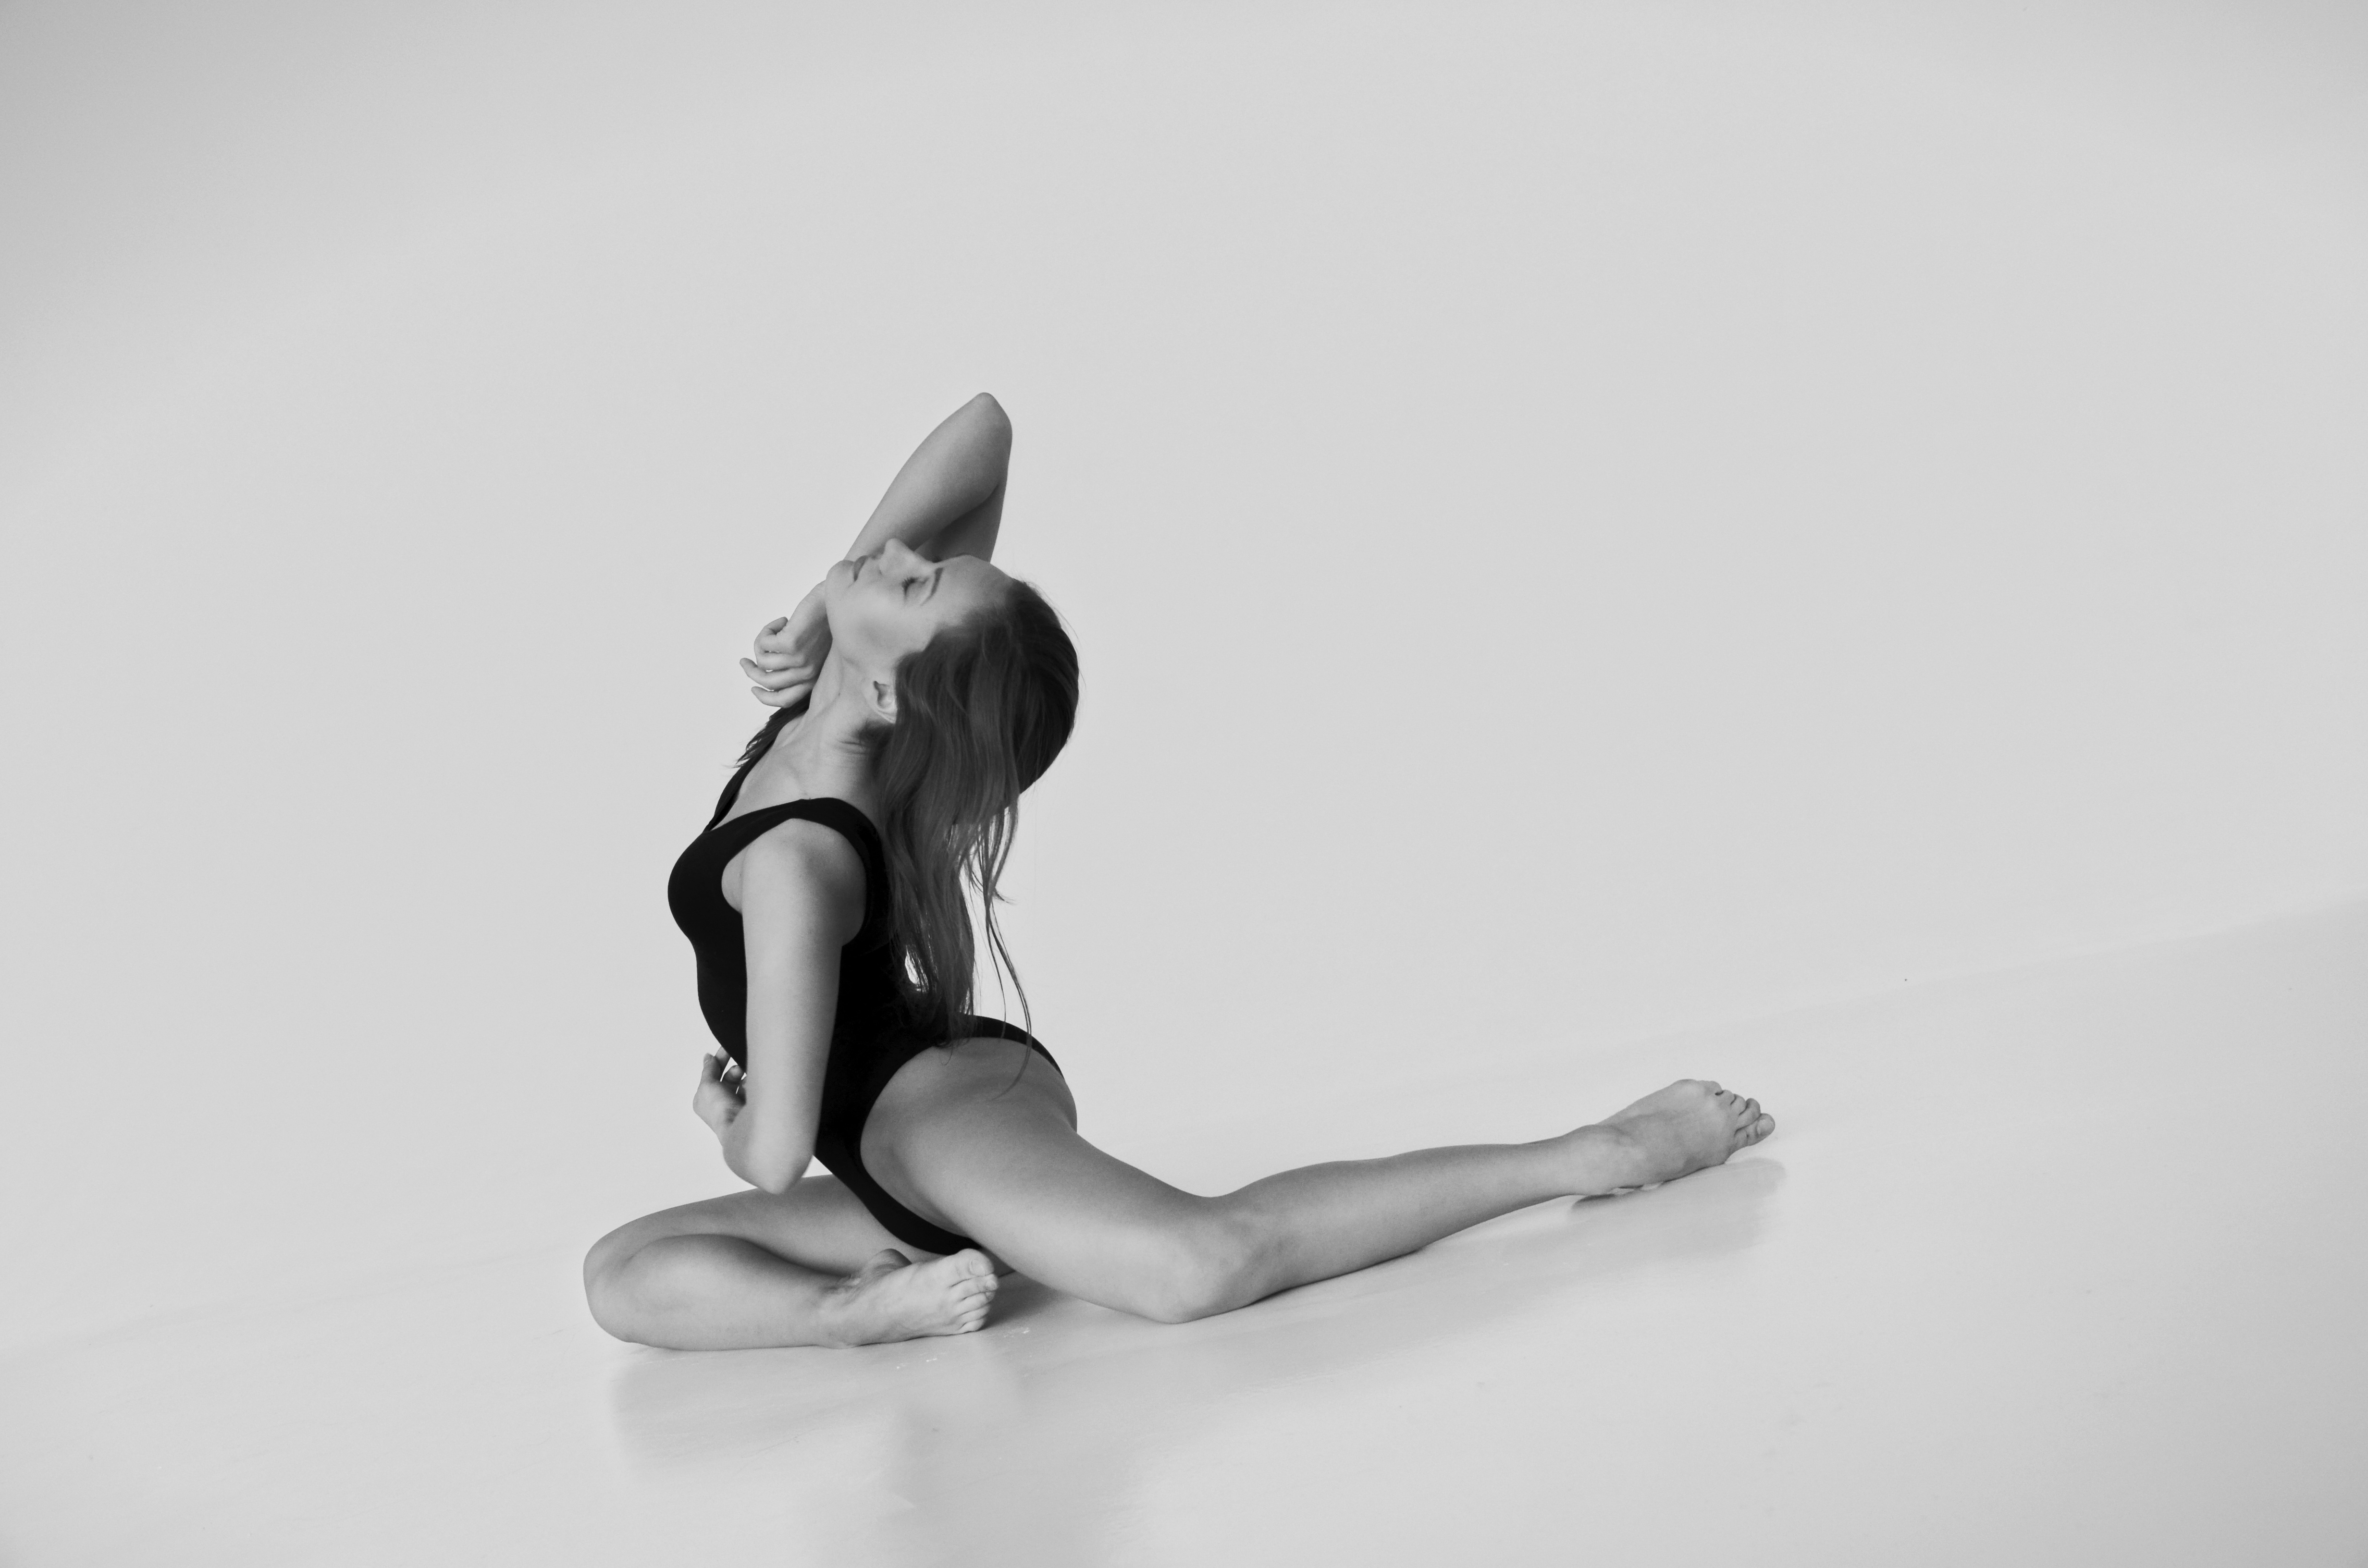
black and white, girl, leg, dance, monochrome, arm, ballet, sports, gymnastics, performing arts, monochrome photography, modern dance, physical fitness, concert dance